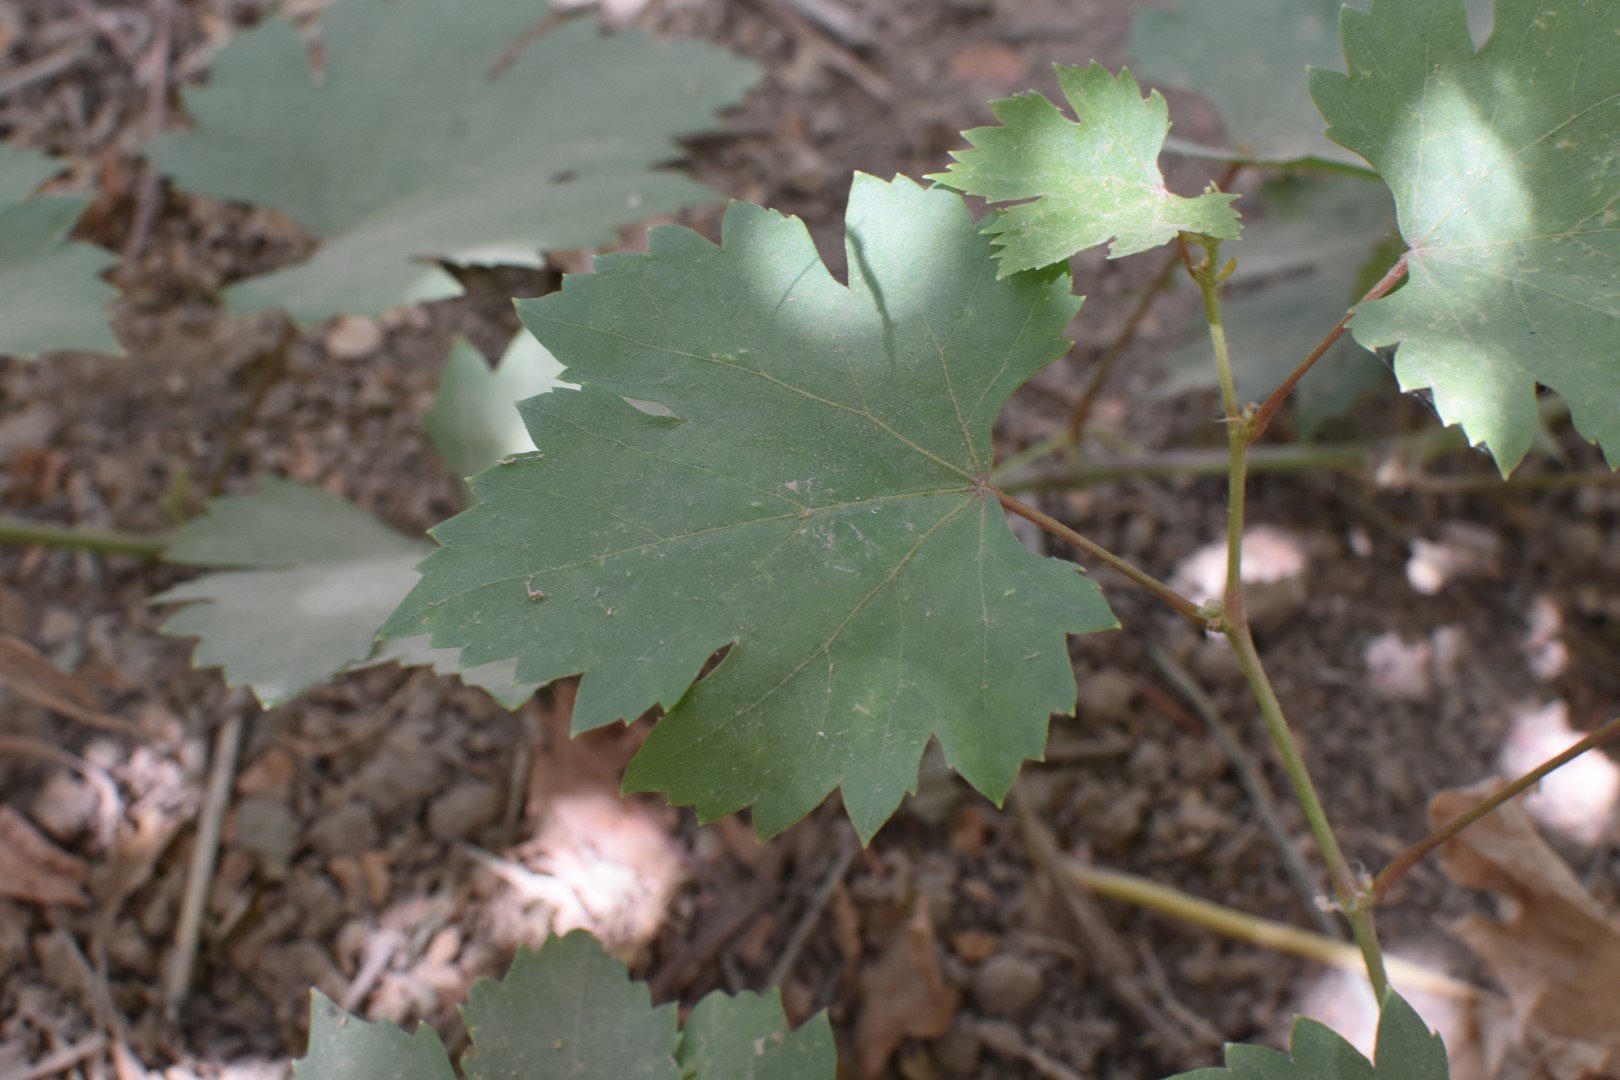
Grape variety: Riasi